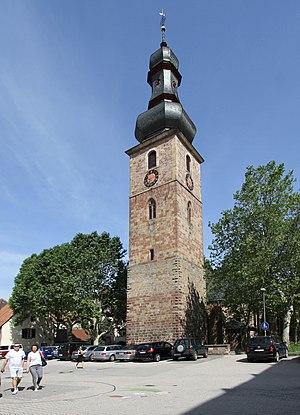
Marktkirche de Bad Bergzabern